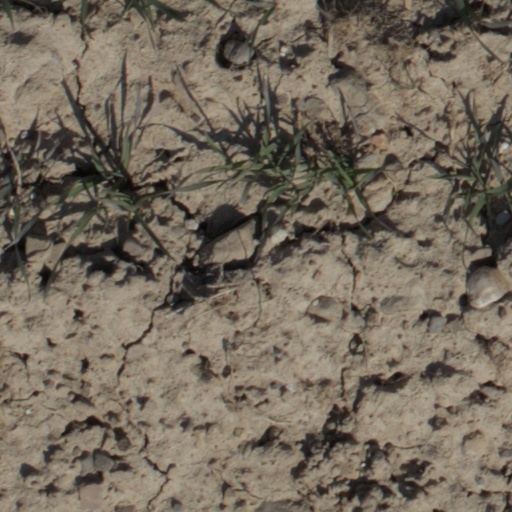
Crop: wheat